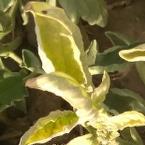
Crop: Tomato
Condition: mite-d